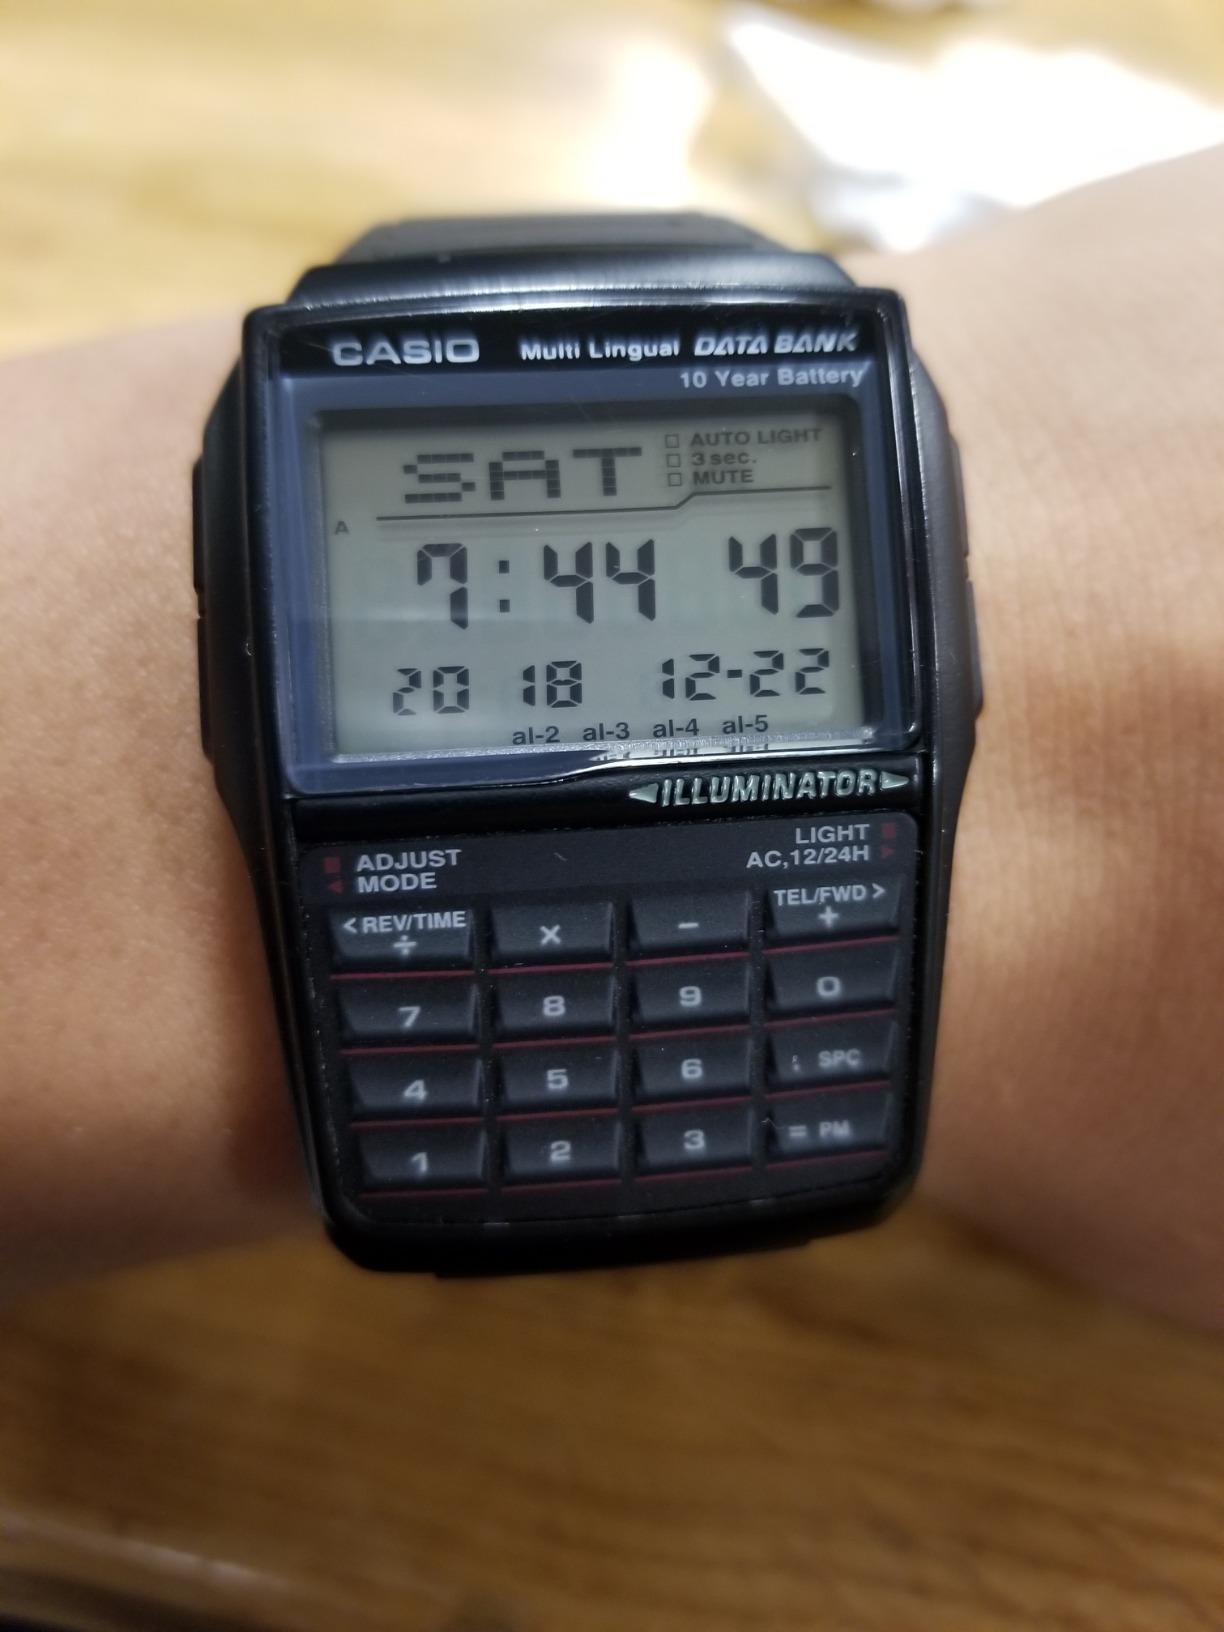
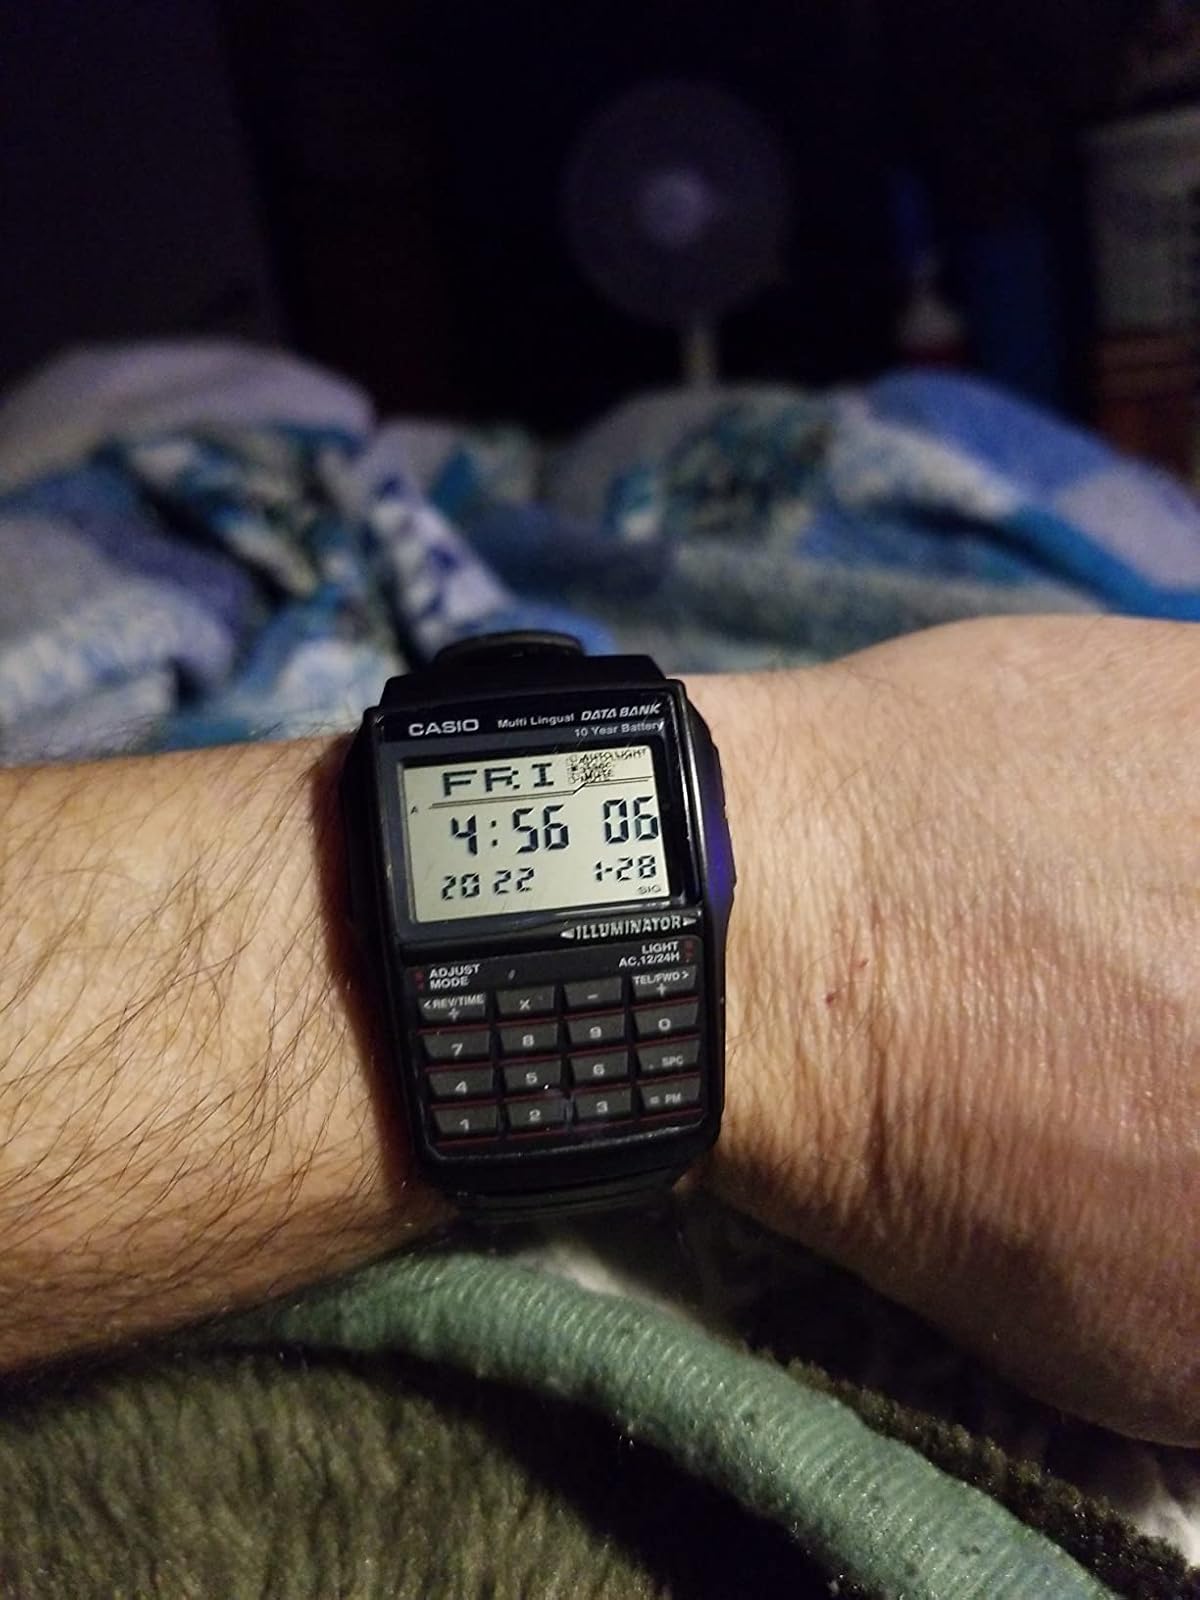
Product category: accessories_watch
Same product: yes